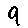
Label: 9